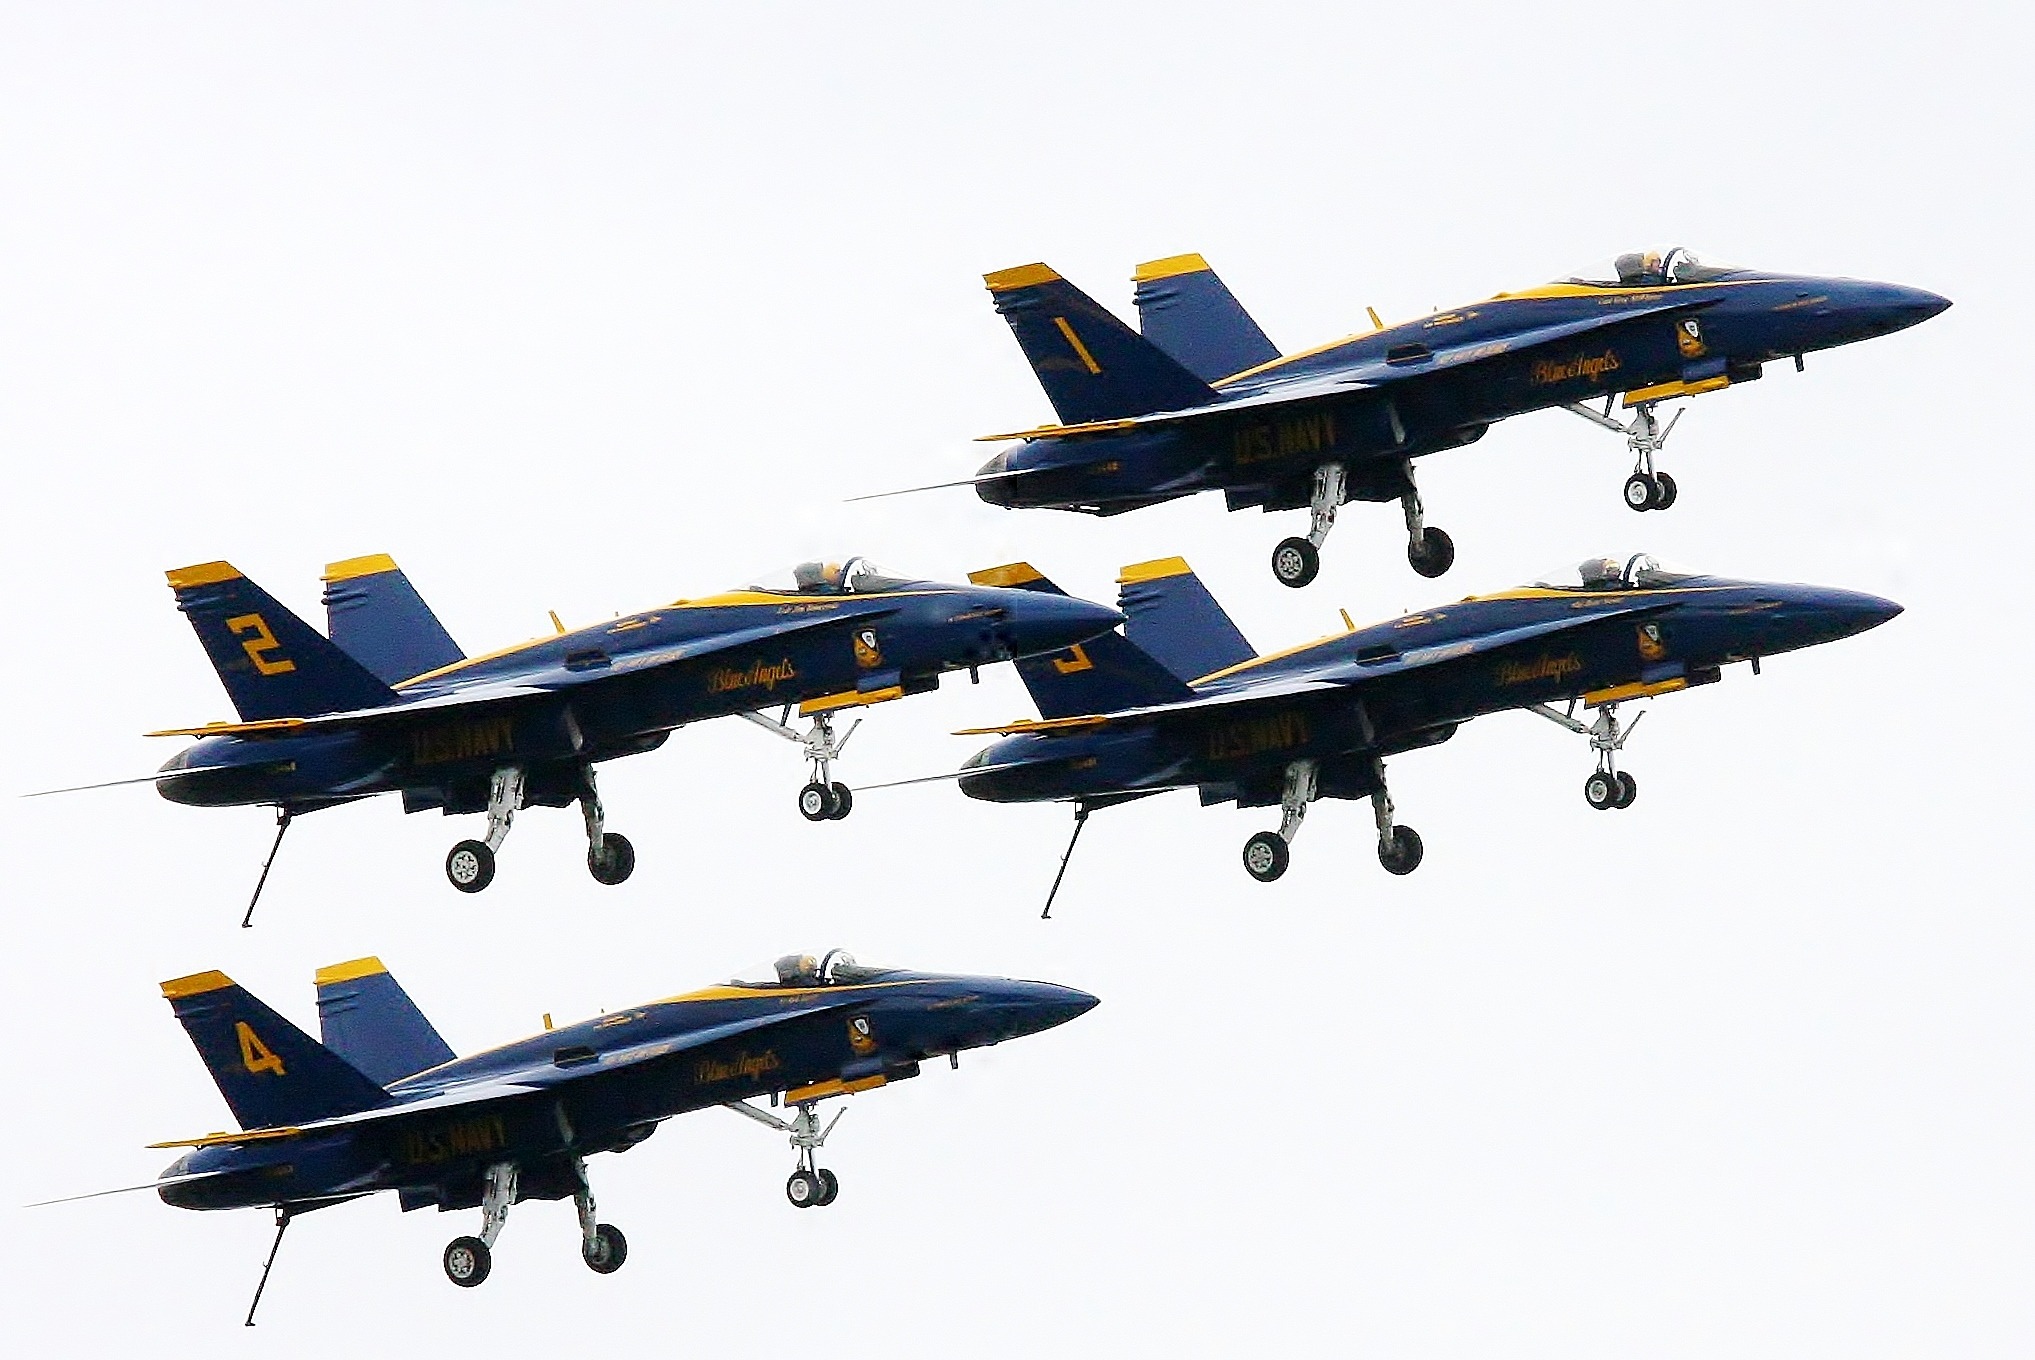
airplane, aircraft, fighter jet, vehicle, airline, aviation, seattle, air force, jet aircraft, atmosphere of earth, aerospace engineering, landing gear, blue angles, sea fair, military airplane, f a 18 hornet, flying dirty